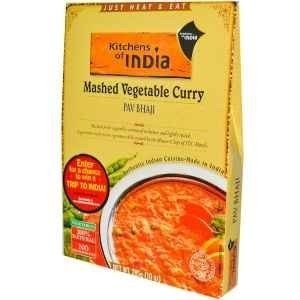
Item Name: Kitchen Of India Dinner - Mashed Vegetable Curry - Pav Bhaji - 10 oz - case of 6
Value: 6.0
Unit: Count

Price: 38.12